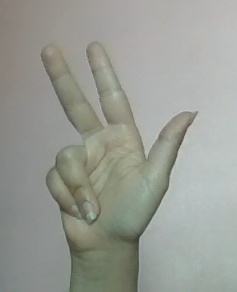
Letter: al